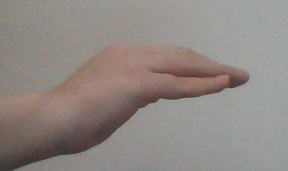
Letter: haa